Shimomeguro

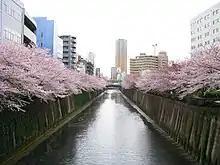
Meguro River

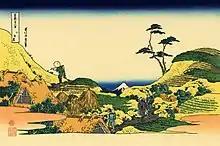
Hokusai's "Shimomeguro" from the Thirty-six Views of Mount Fuji

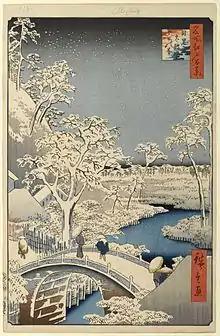
Hiroshige's "Meguro Taiko Bridge" from One Hundred Famous Views of Edo

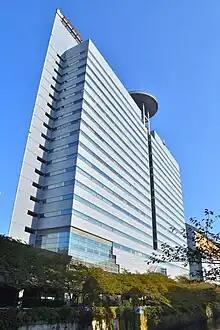
ARCO TOWER at Meguro Gajoen

Shimomeguro 1-3 chōme are zoned to , while 4-6-chōme are zoned to . All of Shimomeguro (1-6 chōme) is zoned to .